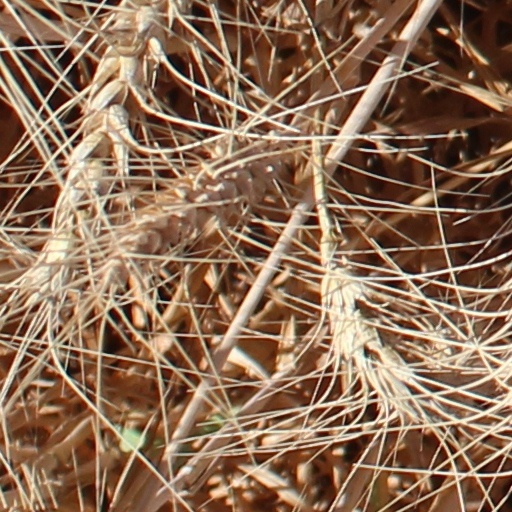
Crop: wheat